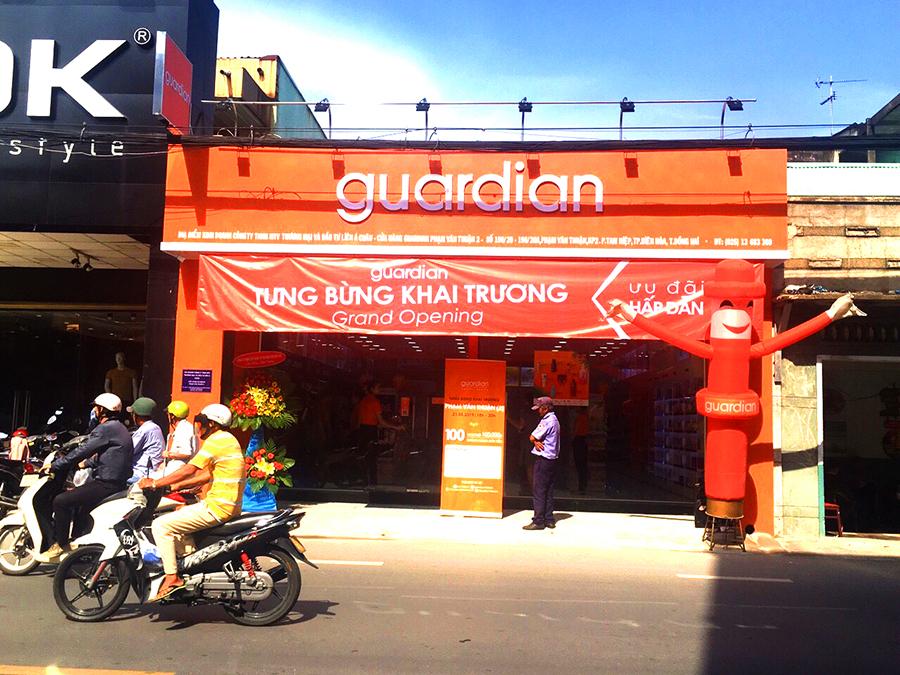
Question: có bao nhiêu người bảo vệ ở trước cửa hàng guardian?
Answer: có một người bảo vệ trước cửa hàng guardian